Space Shuttle Columbia disaster

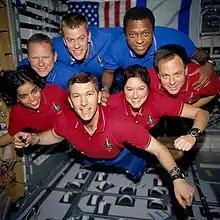
Seven crew members, in red or blue collared shirts, floating in microgravity.

For STS-107, "Columbia" carried the SpaceHab Research Double Module, the Orbital Acceleration Research Experiment, and an Extended Duration Orbiter pallet. The mission passed its pre-launch certifications and reviews, and began with the launch. The mission was originally scheduled to launch on January 11, 2001, but it was delayed thirteen times, until its launch on January 16, 2003.